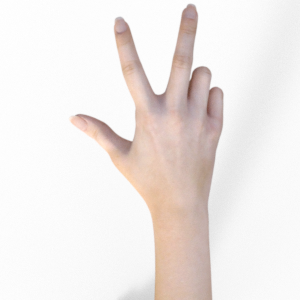
Label: scissors